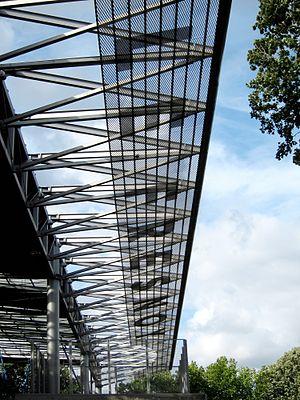
Le auvent de la façade du Fresnoy à Tourcoing (Nord).
Le Fresnoy - Studio national des arts contemporains est un établissement français de formation, de production et de diffusion artistiques, audiovisuelles et numériques. Il a été fondé en octobre 1997 à Tourcoing. L’objectif du Studio national est de permettre à de jeunes créateurs, venus du monde entier, de réaliser des œuvres avec des moyens techniques professionnels et dans un large décloisonnement des différents moyens d’expression. Le champ de travail, théorique et pratique, est celui de tous les langages audiovisuels sur les supports traditionnels, argentiques et électroniques comme sur ceux de la création numérique.